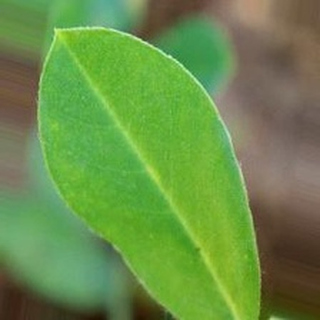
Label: healthy_groundnut